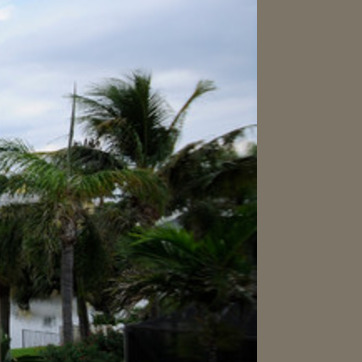
Material: foliage